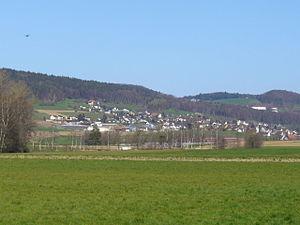
Hüttwilen est une commune suisse du canton de Thurgovie, située dans le district de Frauenfeld.